International Association of Parliamentarians for Peace

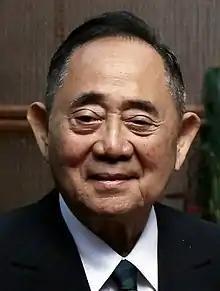
Jose de Venecia, The International Association of Parliamentarians for Peace, First Co-Chairman

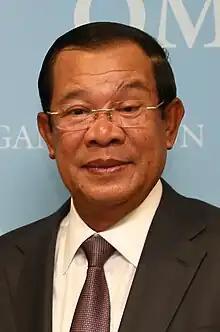
Prime Minister Hun Sen, Cambodia. Co-host, Asia-Pacific Summit 2019

During the establishment of the International Association of Parliamentarians for Peace in South Korea, a joint resolution was adopted.